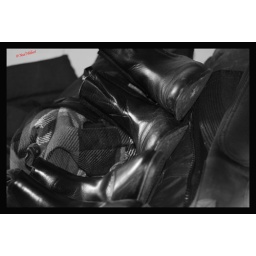
Dont know if it works in black and white